Life (video games)

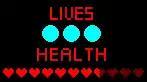
A generic character has a total of three lives, indicated as light-blue orbs. The character has currently lost 3.5 out of 11 health points – losing all would cost a life.

In video games, a life is a play-turn that a player character has, defined as the period between start and end of play. Lives refer to a finite number of tries before the game ends with a game over. Sometimes the euphemisms chance, try, rest and continue are used, particularly in all-ages games, to avoid the morbid insinuation of losing one's "life". Generally, if the player loses all their health, they lose a life. Losing all lives usually grants the player character "game over", forcing them to either restart or stop playing.